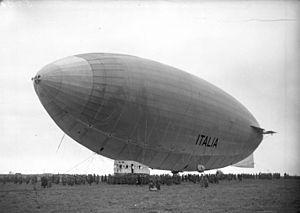
The Lost Zeppelin est un film américain réalisé par Edward Sloman et sorti en 1929.
L’Italia est un ballon dirigeable semi-rigide utilisé par Umberto Nobile dans sa seconde série de vols au-dessus du pôle Nord en 1928.